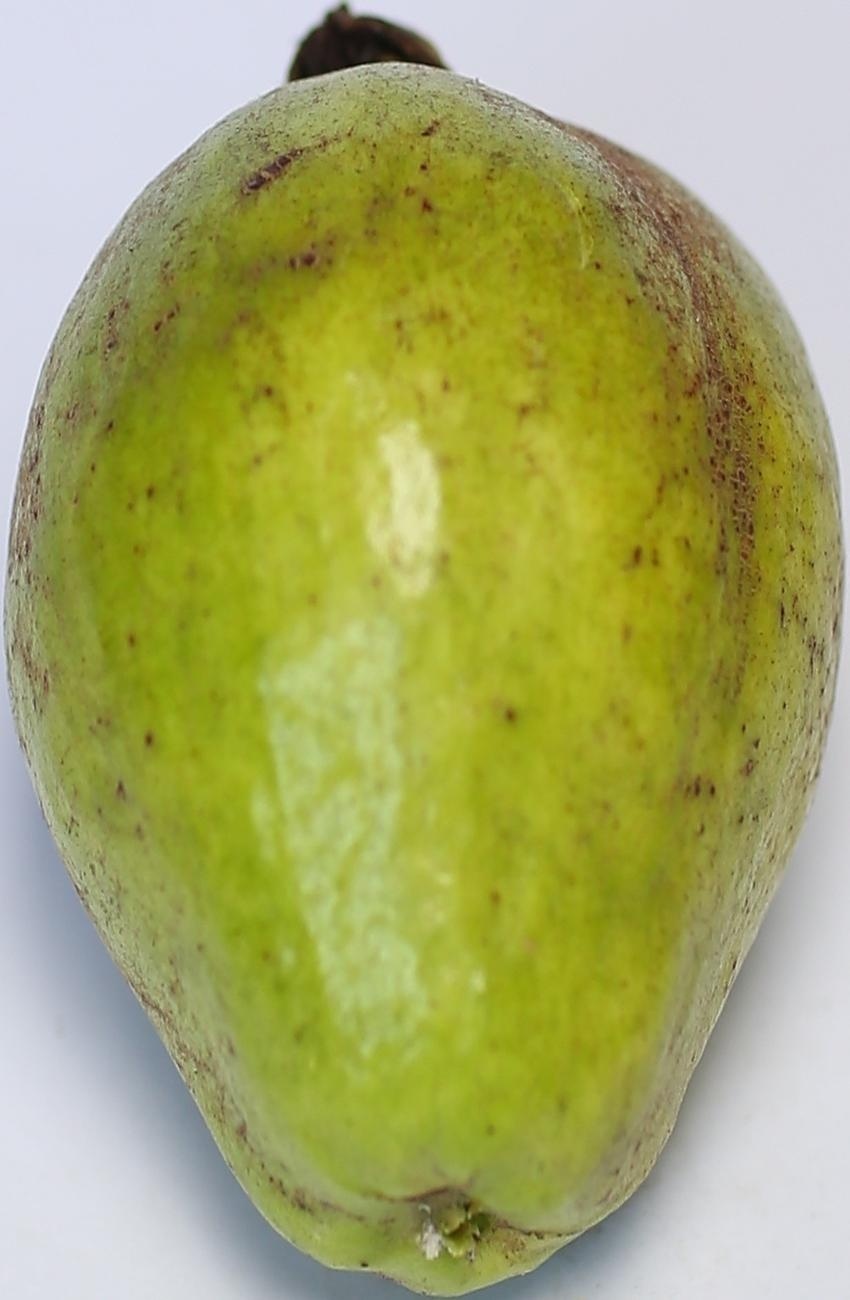
Maturity: green
Variety: thadhrami